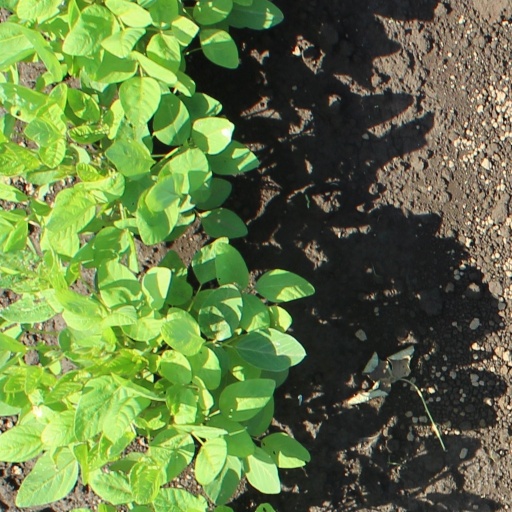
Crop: soybean